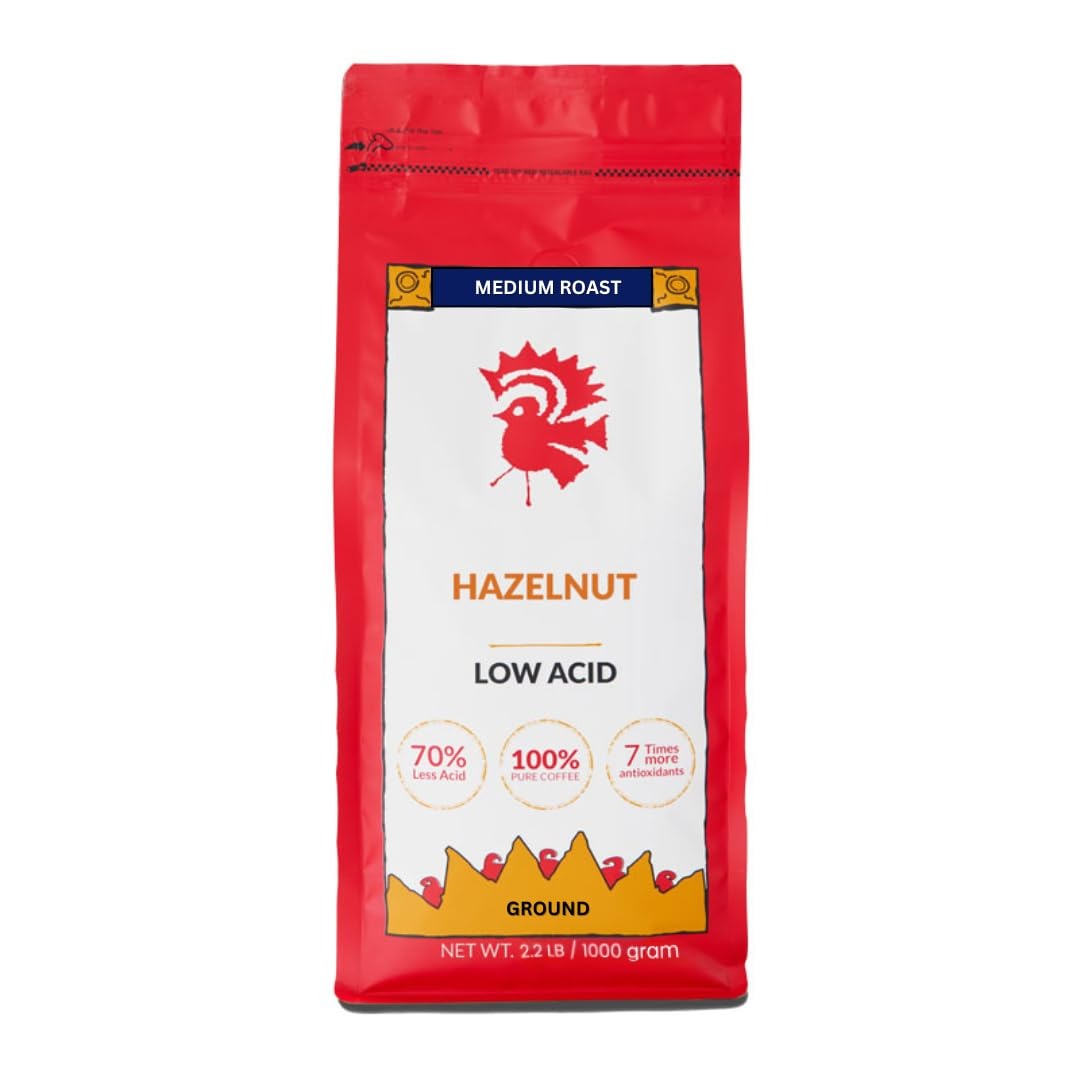
Item Name: Puroast Low Acid Coffee Flavored Coffee | Hazelnut Ground | Medium Roast | High Antioxidants & High pH |No Bitter Aftertaste | Reduced Heartburn & GERD | Suitable for Cold Brew - 2.2 LB
Bullet Point 1: 70% Less Acid: Enjoy a smooth, flavorful coffee with significantly reduced acid, perfect for those with sensitive stomachs.
Bullet Point 2: Rich in Antioxidants: Packed with antioxidants, Puroast Coffee helps boost wellness with 7x more antioxidants than green tea.
Bullet Point 3: Gut-Friendly: Low-acid formula supports digestive health without sacrificing taste or aroma
Bullet Point 4: Pure Coffee, No Additives: Made from premium, all-natural coffee beans without any additives or preservatives.
Bullet Point 5: Smooth & Full-Bodied Flavor: Enjoy a balanced, medium roast blend that’s gentle on the stomach yet bold in taste.
Bullet Point 6: Ideal for All Brewing Methods: Suitable for drip, French press, Keurig-compatible pods, and espresso machines.
Bullet Point 7: Sustainably Sourced: Puroast uses 100% renewable fuels in our clean tech roasting process. Carbon Nuetral
Value: 35.2
Unit: Ounce

Price: 25.94